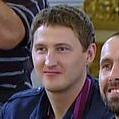
Age: 29